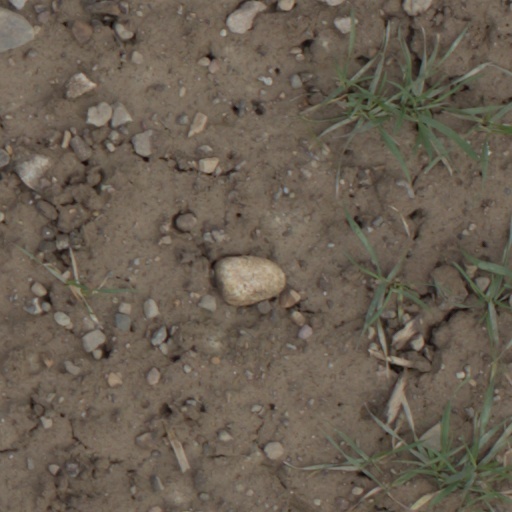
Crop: wheat